Daniel Harvey (diplomat)

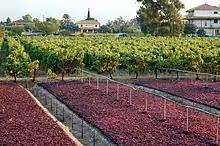
Sun-drying currants; the Levant Company was built on trade in this product

The Harveys were Royalist sympathisers during the Wars of the Three Kingdoms while the Montagus had been prominent supporters of Parliament. This made Daniel's marriage to Elizabeth an important connection and in 1654 he was made Sheriff of Surrey. The Montagus were also closely involved in the negotiations leading to the 1660 Restoration of Charles II. Harvey was elected Member of Parliament for Surrey in the Convention Parliament, knighted in May 1660 and appointed custodian of Richmond Park. Most importantly, Charles renewed the Levant Company's monopolistic charter in 1661.